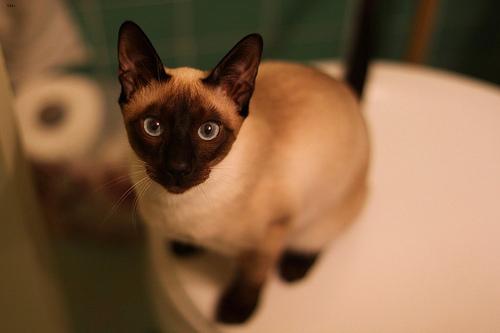
Breed: Siamese